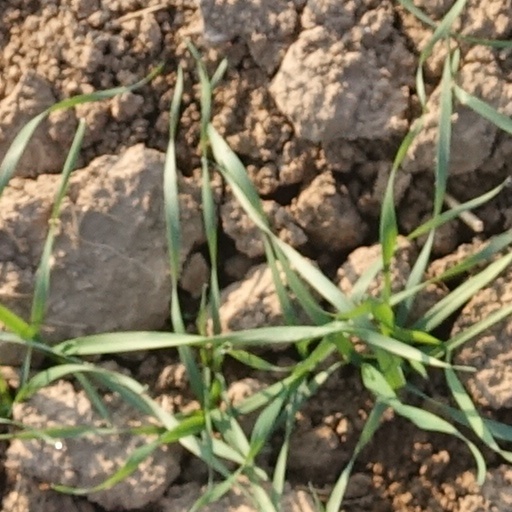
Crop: wheat